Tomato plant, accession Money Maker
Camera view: bottom (45 deg); turntable rotation: 180 degrees
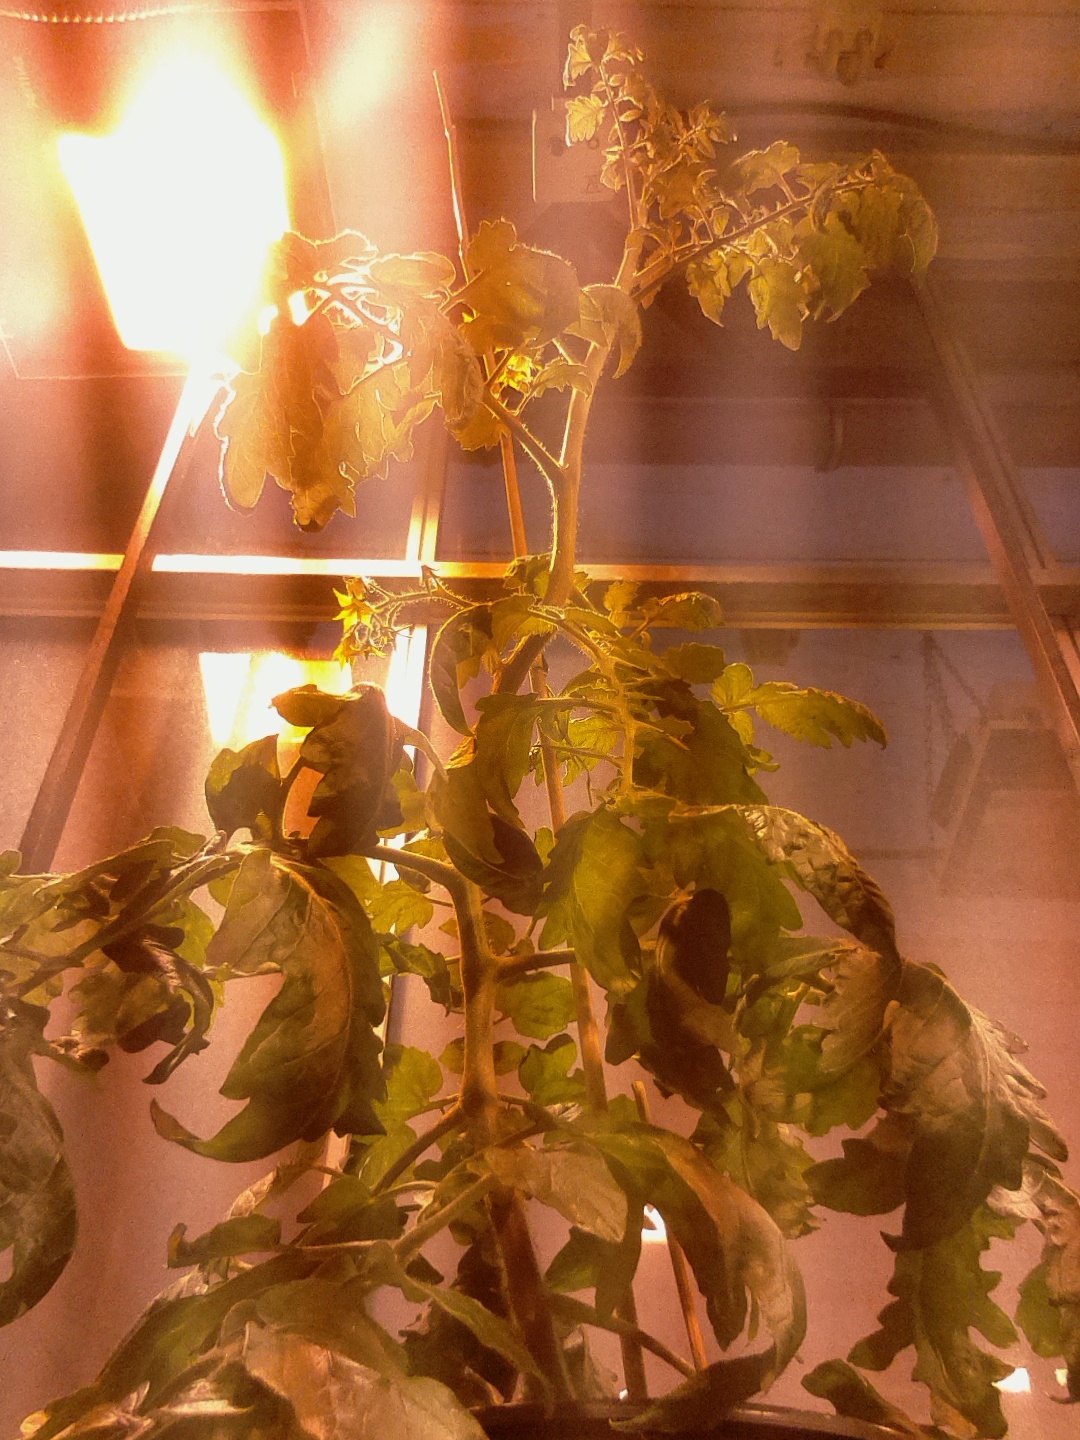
BBCH growth stage 69: End of flowering, 90%-100% of flowers open, more petals falling